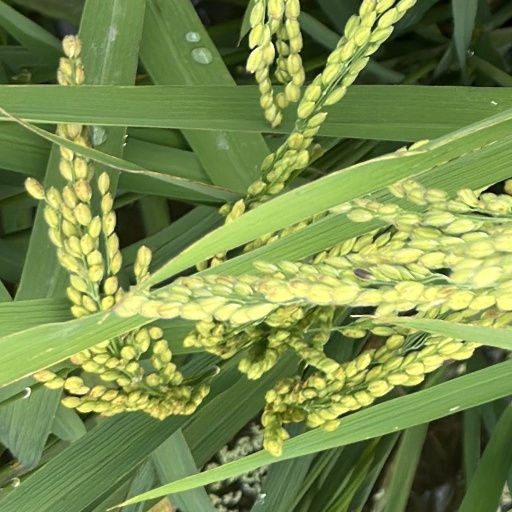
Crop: rice